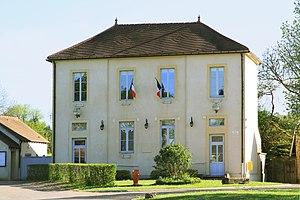
Mairie de Lacour-d'Arcenay
Lacour-d’Arcenay est une commune française située dans le département de la Côte-d'Or en région Bourgogne-Franche-Comté en France.